Slovak euro coins

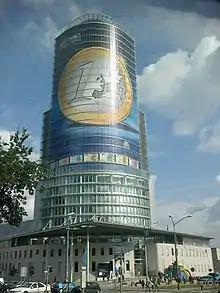
Decoration at the building of National Bank of Slovakia in September 2008, ahead of Slovakia's adoption of the euro

In 2005, an official public contest for Slovak euro coin designs was held, which took place over two rounds. The deadline for the first round was 31 January 2005, after which the ten top designers chosen by the National Bank of Slovakia (NBS) were invited to make plaster reliefs of their designs. In the second round, the NBS called a public vote conducted from 12 November until 20 November 2005 on the ten designs that were picked from the over 200 submissions. On 21 November 2005, the results were made public; the most popular design was the coat of arms of Slovakia. On 20 December 2005, the design for the Slovak euro coins was officially made public on the NBS website. Since then Slovakia has been doing economic reforms to be able to adopt the euro.